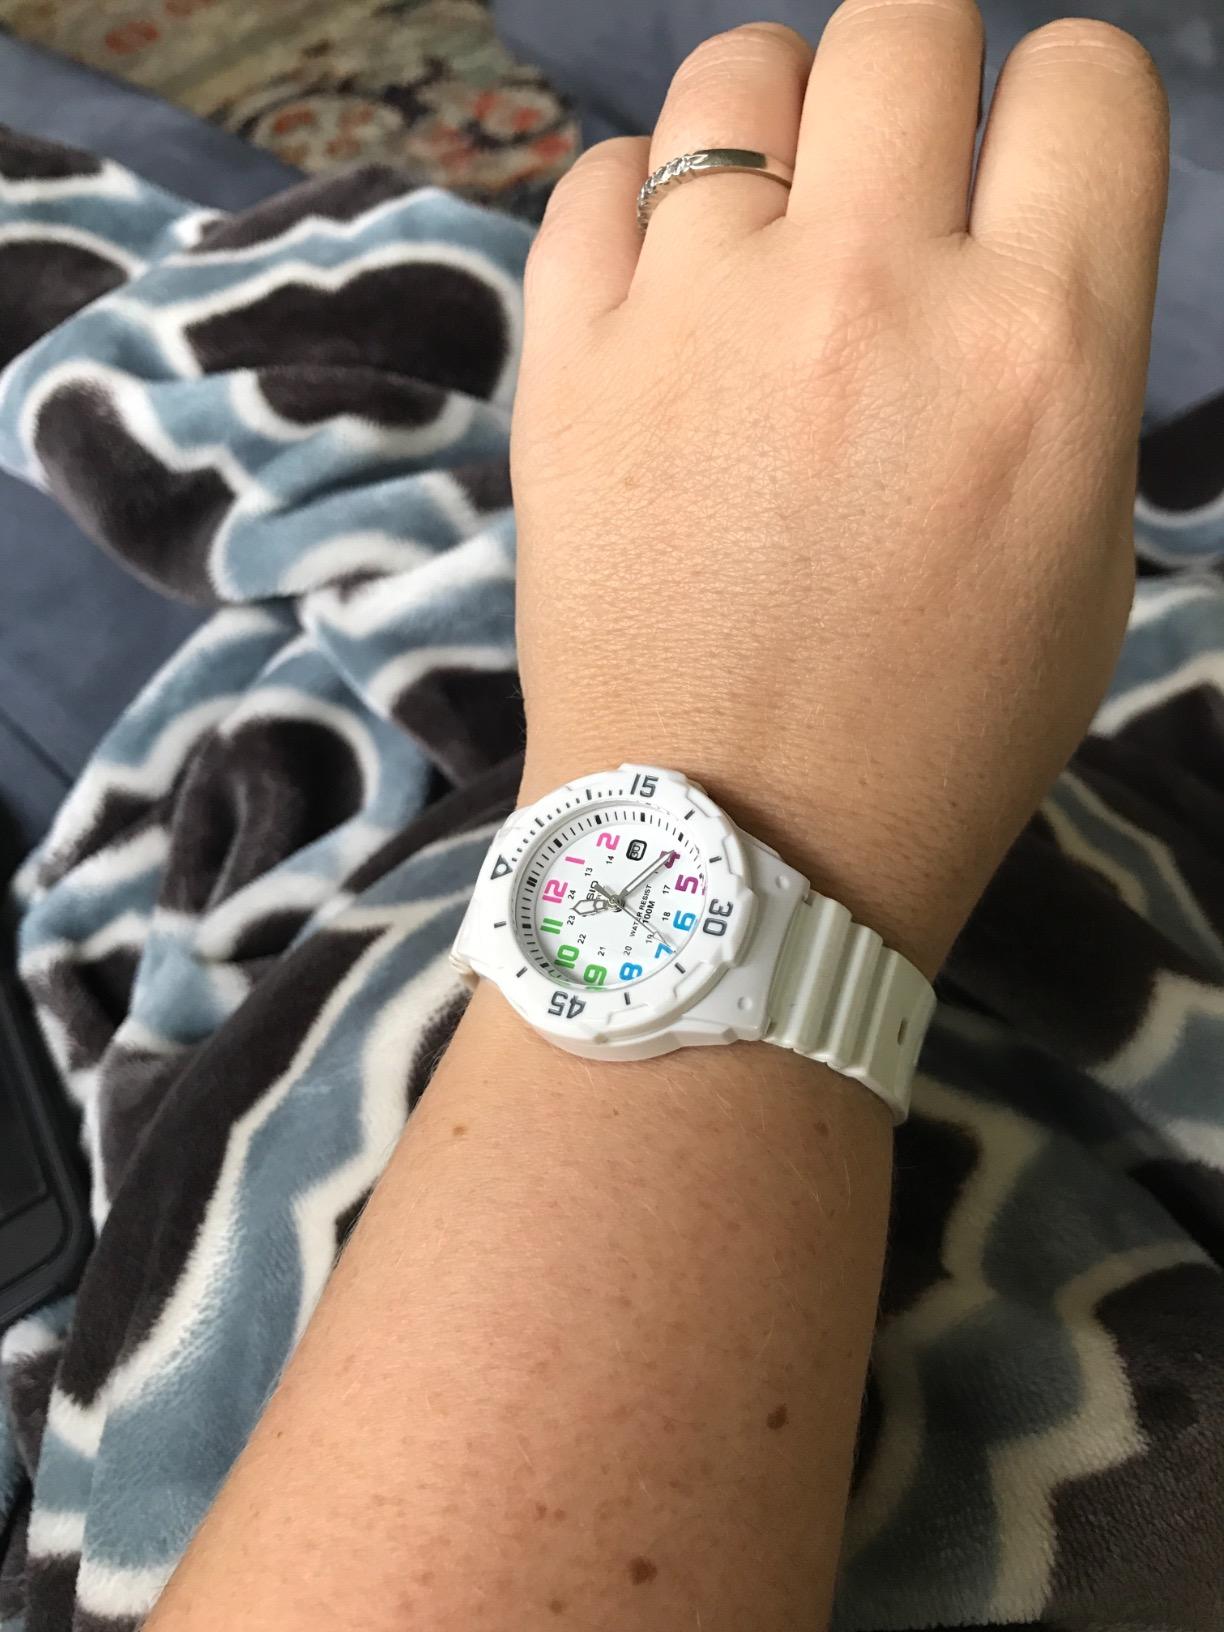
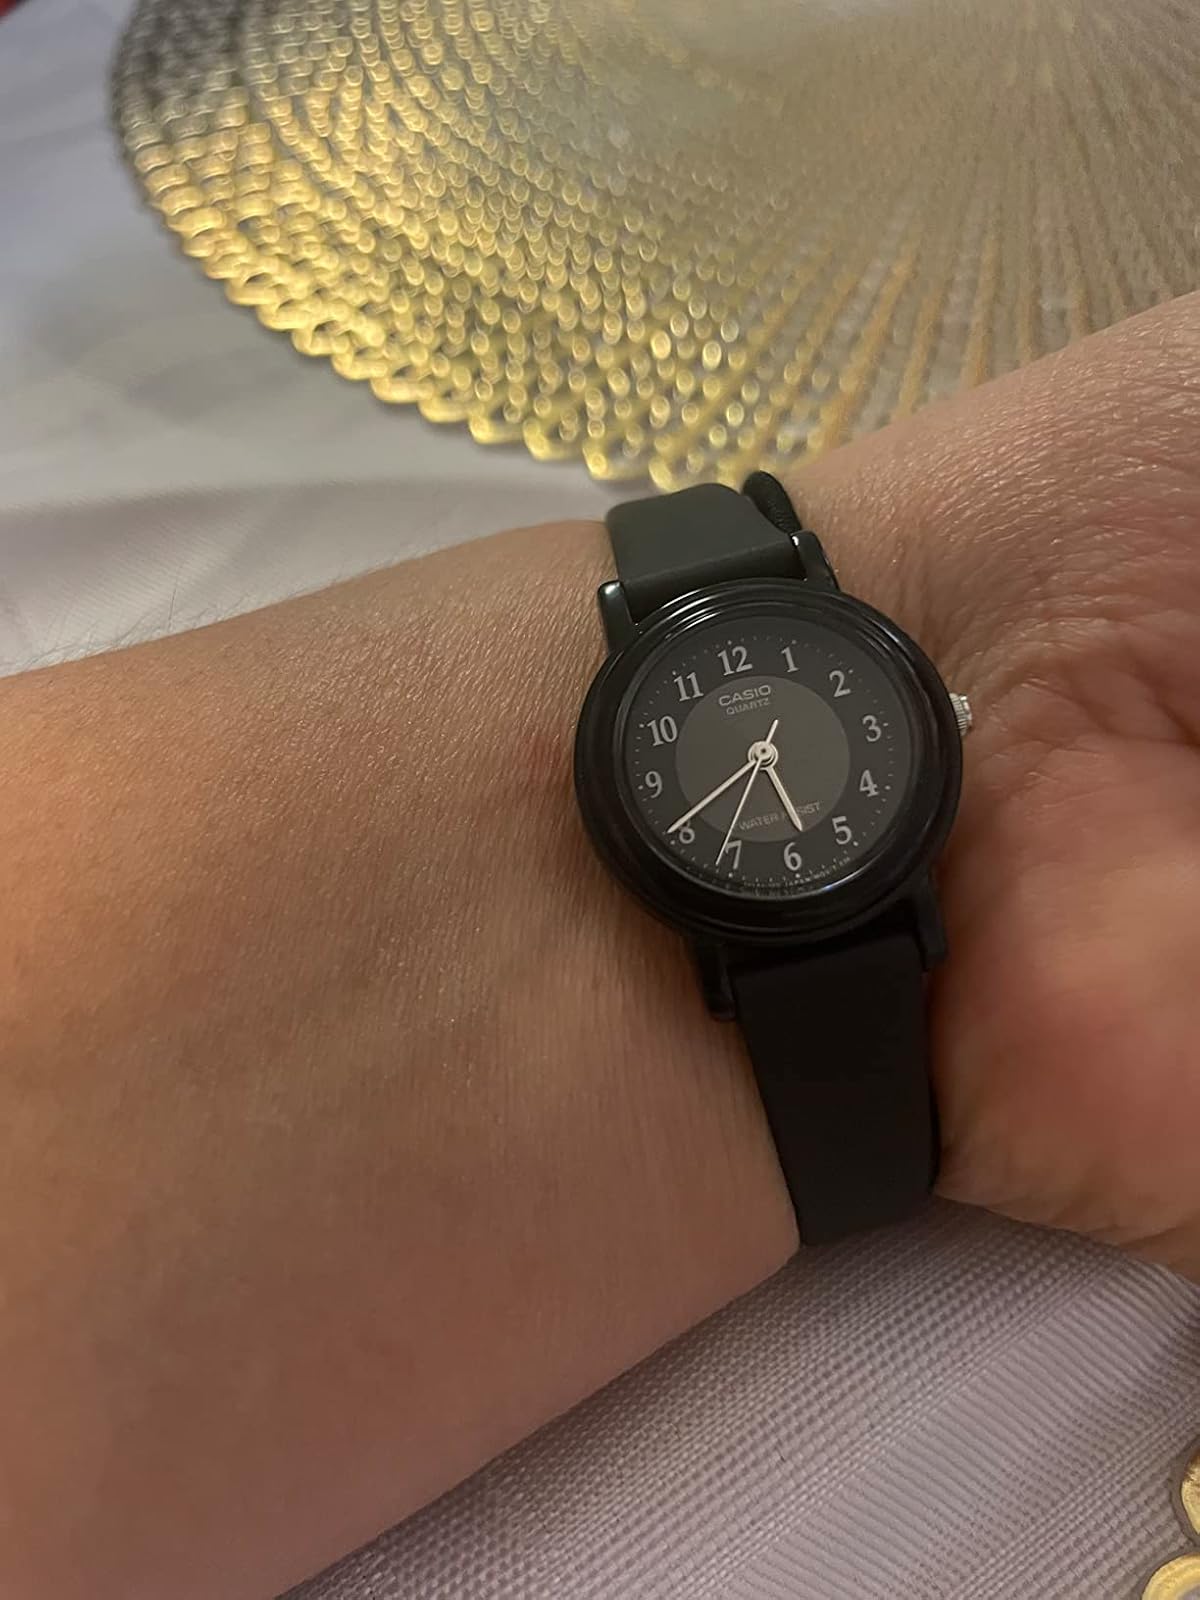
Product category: accessories_watch
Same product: no